1905 New York Giants season

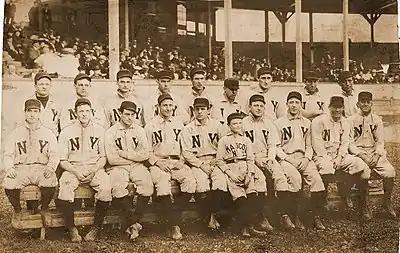
1905 New York Giants

This team featured three Hall of Fame players – catcher Roger Bresnahan, and pitchers Christy Mathewson and Joe McGinnity – along with Hall of Fame manager John McGraw. Mathewson won the pitching triple crown and then had one of the greatest World Series performances of all-time, with three shutouts in six days. Only six men pitched for the Giants in 1905. The offense, led by "Turkey" Mike Donlin, scored the most runs in the majors.